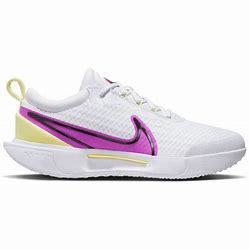
Brand: Nike
Model: Court Zoom Pro